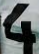
Number: 4